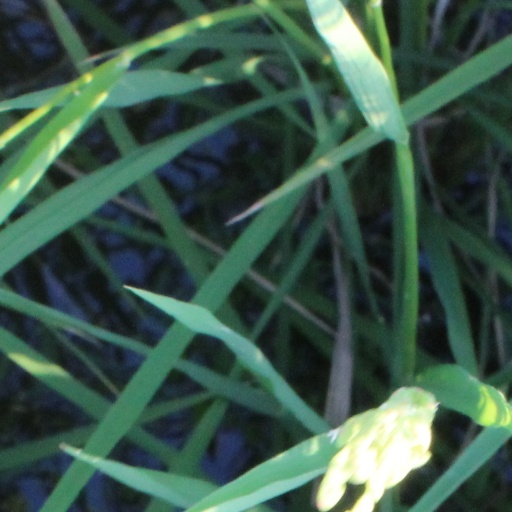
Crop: rice